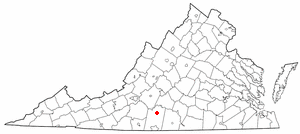
La ville de Gretna est située dans le comté de Pittsylvania, dans le Commonwealth de Virginie, aux États-Unis. Sa population s’élevait à 1 267 habitants lors du recensement de 2010, estimée à 1 237 habitants en 2016.